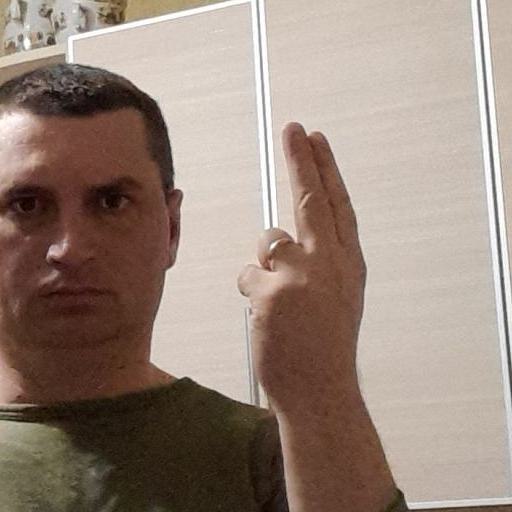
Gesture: two_up_inverted